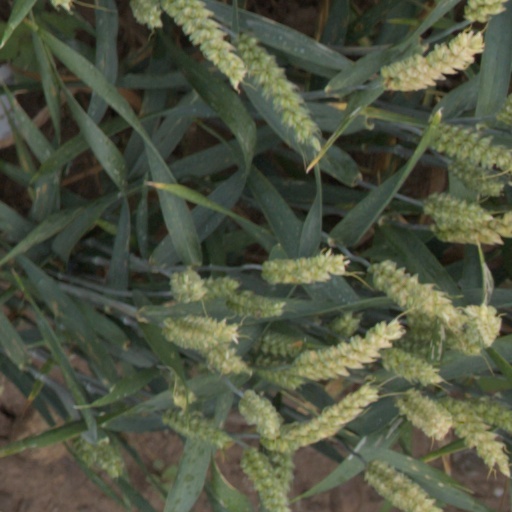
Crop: wheat